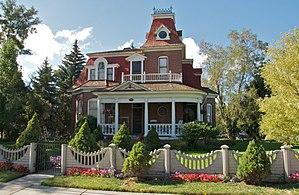
Union est une municipalité américaine située dans le comté du même nom en Oregon.